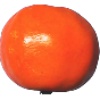
Label: clementine